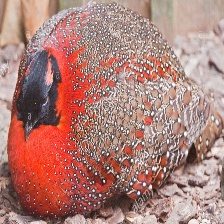
Species: SATYR TRAGOPAN
Scientific name: TRAGOPAN SATYRA